Wu Se-hwa

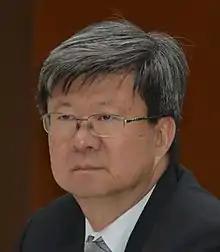
Wu in October 2015

Wu Se-hwa (born 9 July 1955) is a Taiwanese academic who was the Minister of Education in the Executive Yuan of Taiwan from 2014 to 2016.